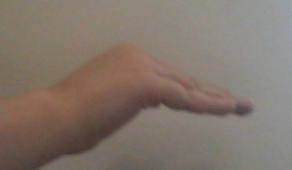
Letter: haa